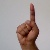
The image shows a hand gesture representing the letter 'D' in Indian Sign Language.